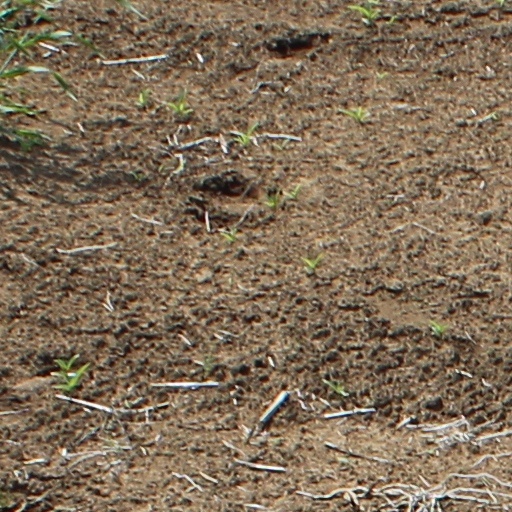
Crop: wheat